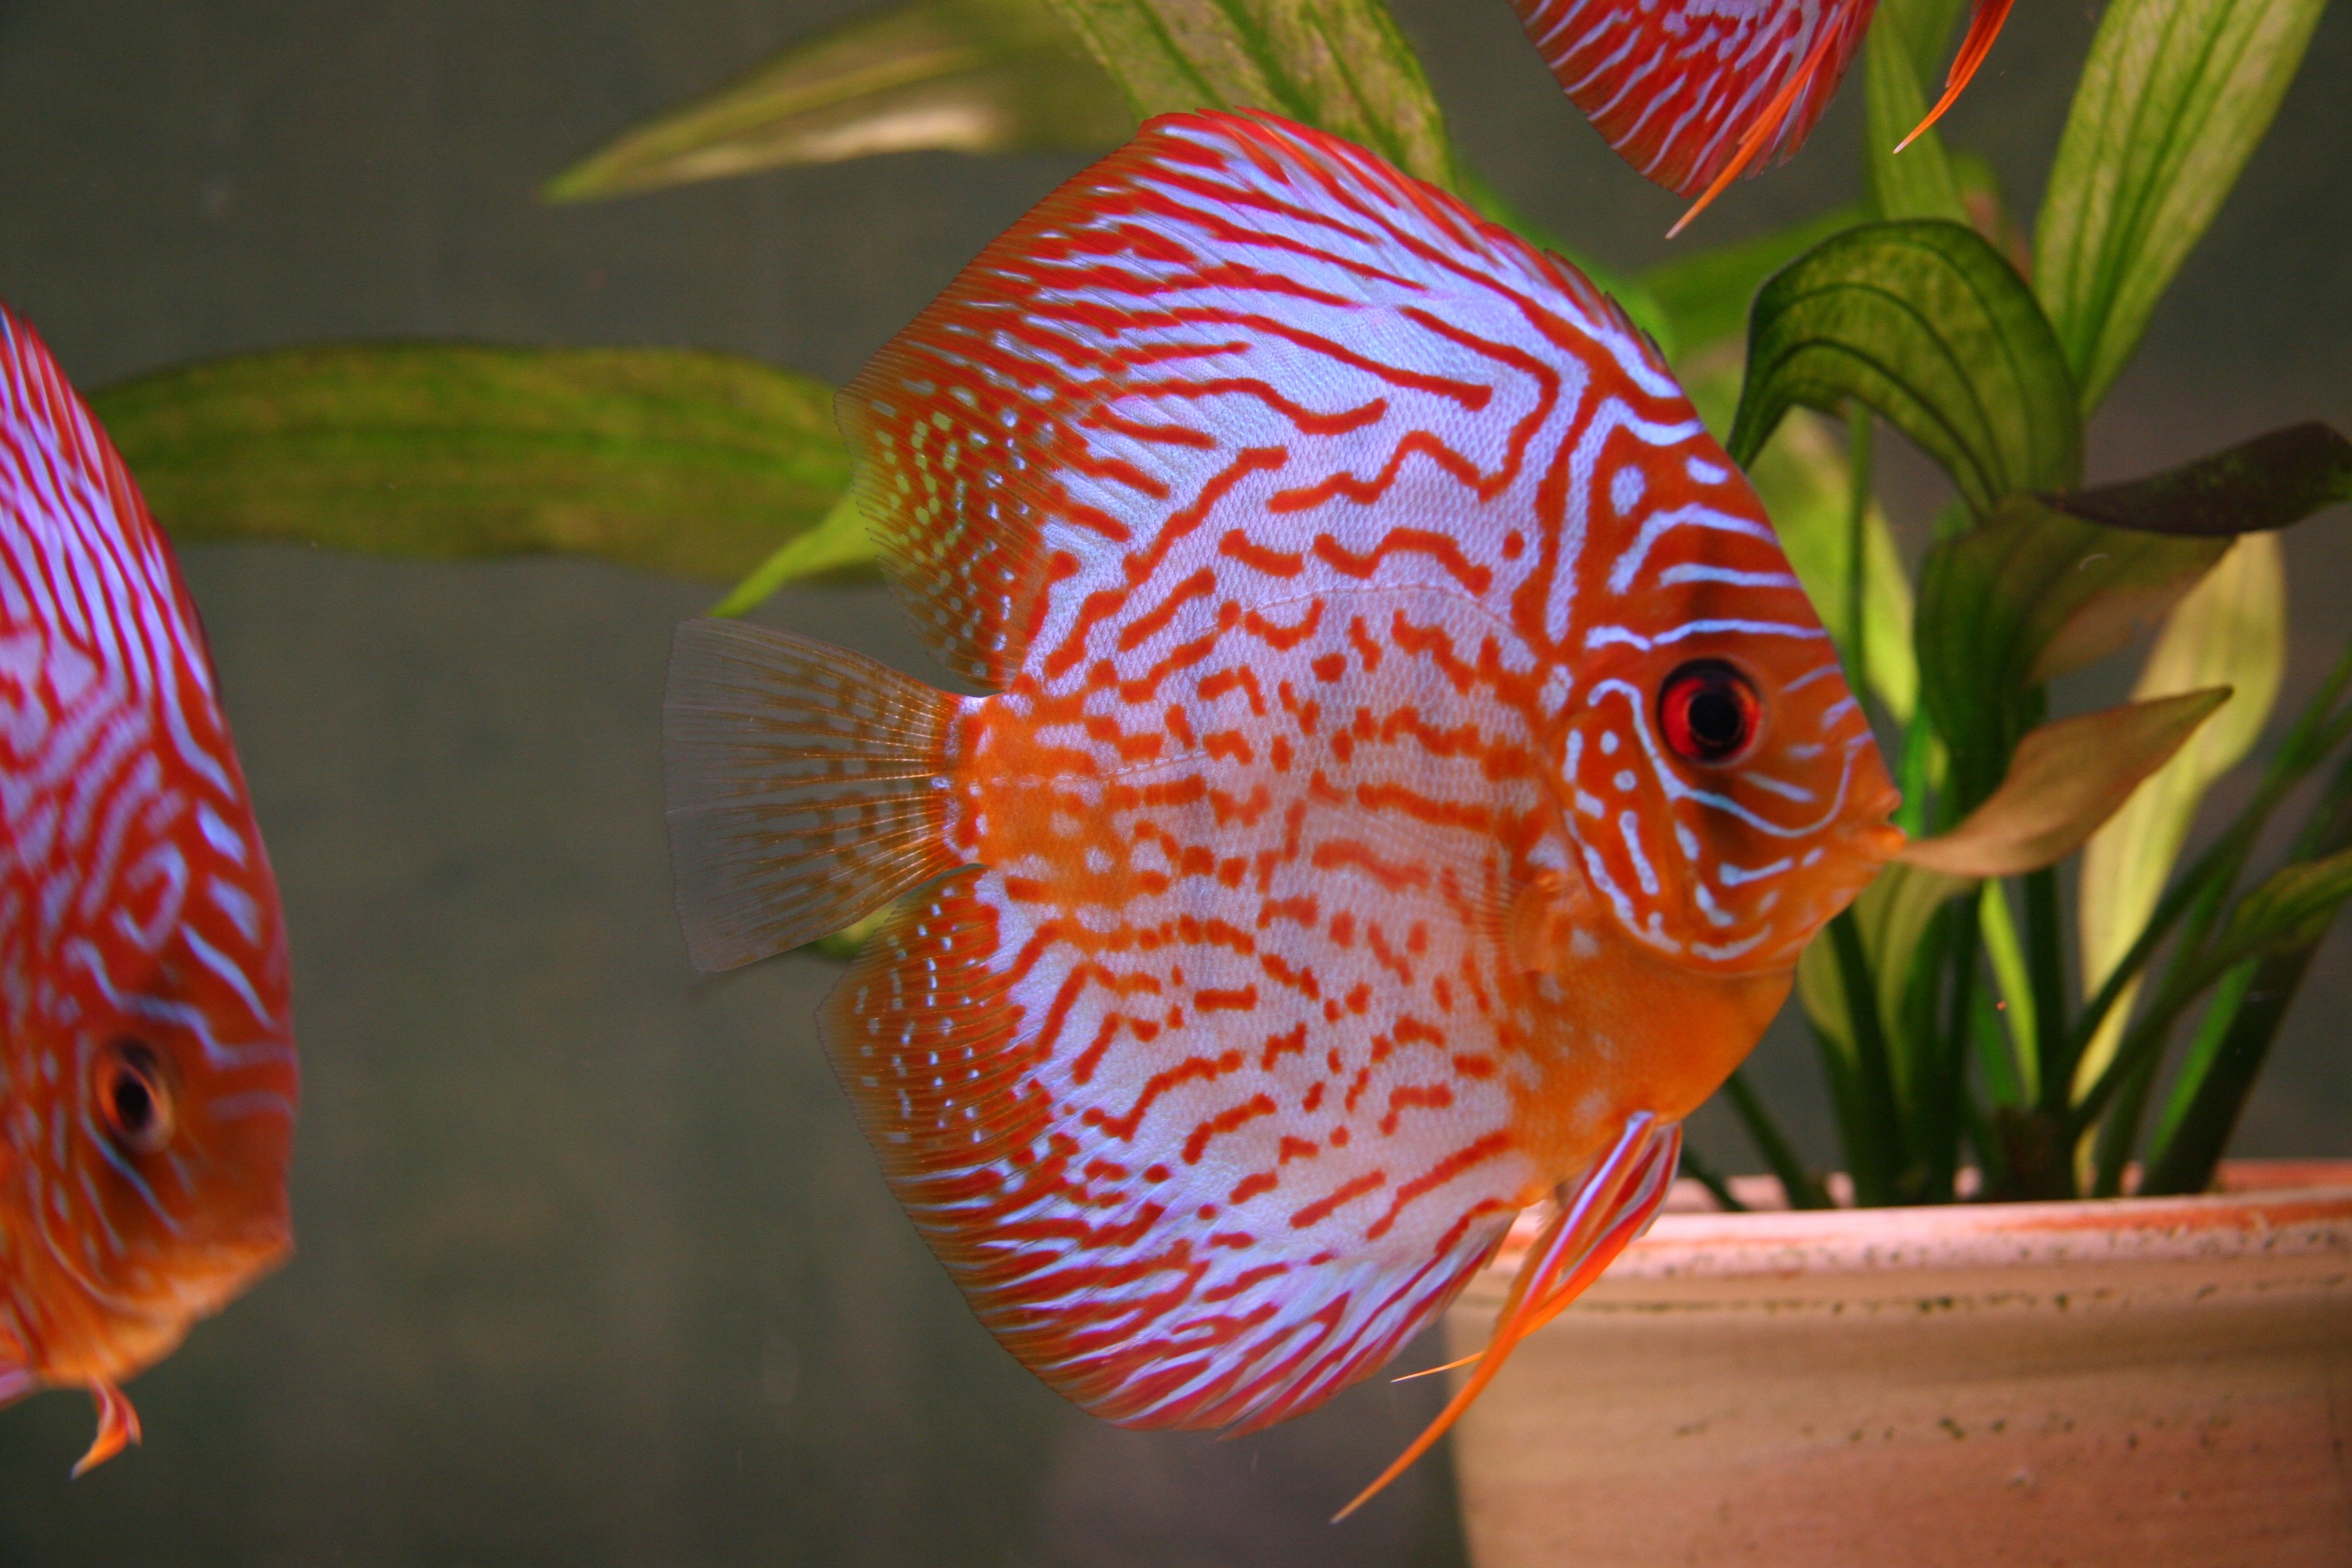
plant, leaf, flower, red, biology, botany, fish, flora, close up, aquarium, animals, macro photography, pomacentridae